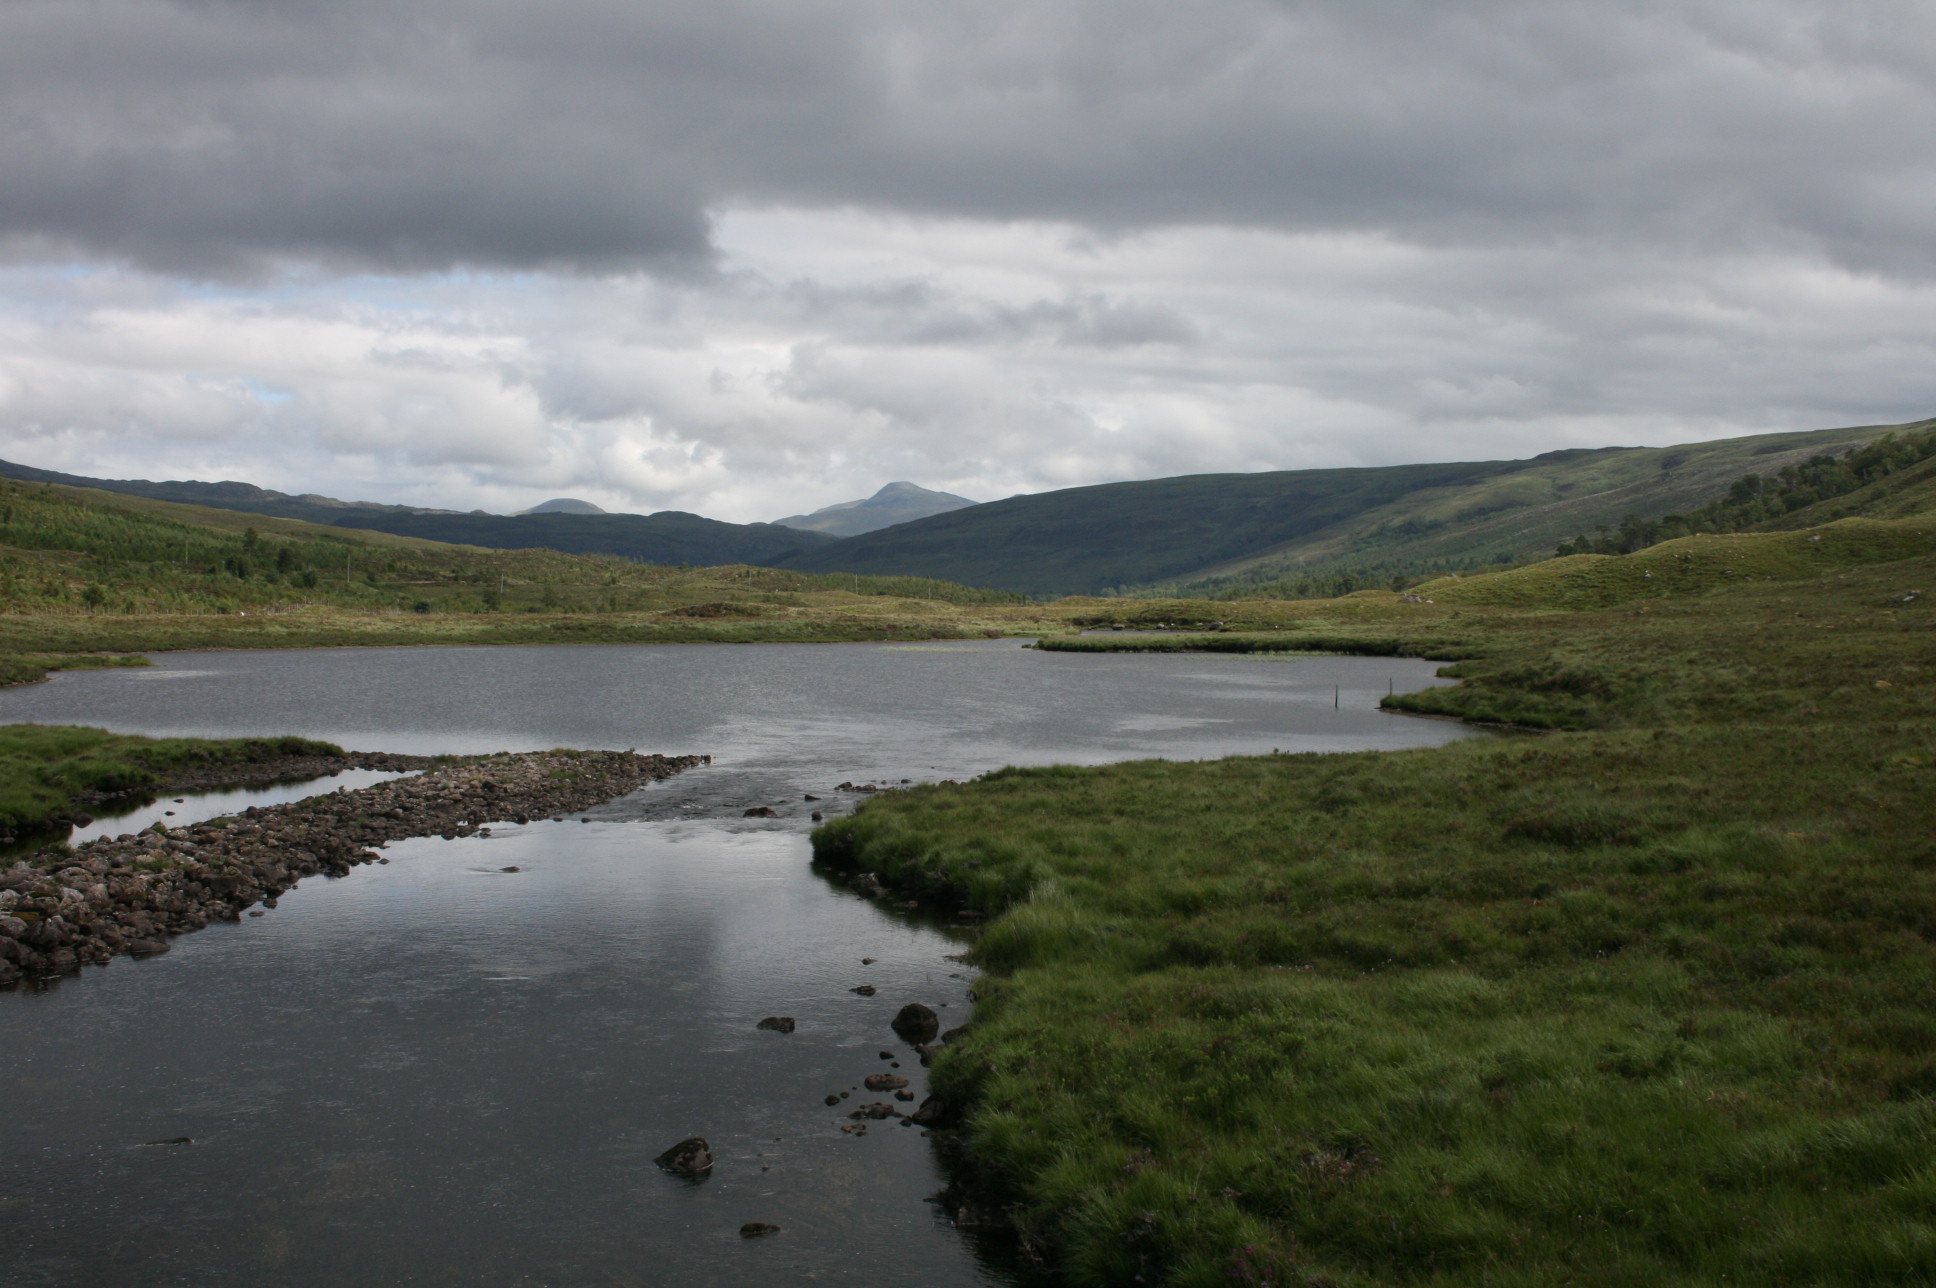
natural, water, cloud, sky, mountain, natural landscape, fluvial landforms of streams, highland, watercourse, lake, bank, lacustrine plain, plain, landscape, grassland, tidal marsh, riparian zone, hill, confluence, tree, wetland, horizon, mountain river, reservoir, creek, tarn, stream, plateau, marsh, grass, salt marsh, lake district, fell, nature reserve, loch, bog, valley, coast, floodplain, cumulus, sound, Freshwater marsh, mountain range, reflection, channel, bay, inlet, ocean, forest, tundra, arroyo, wildlife, road, Raised beach, headland, estuary, tributary, steppe, sea, riparian forest